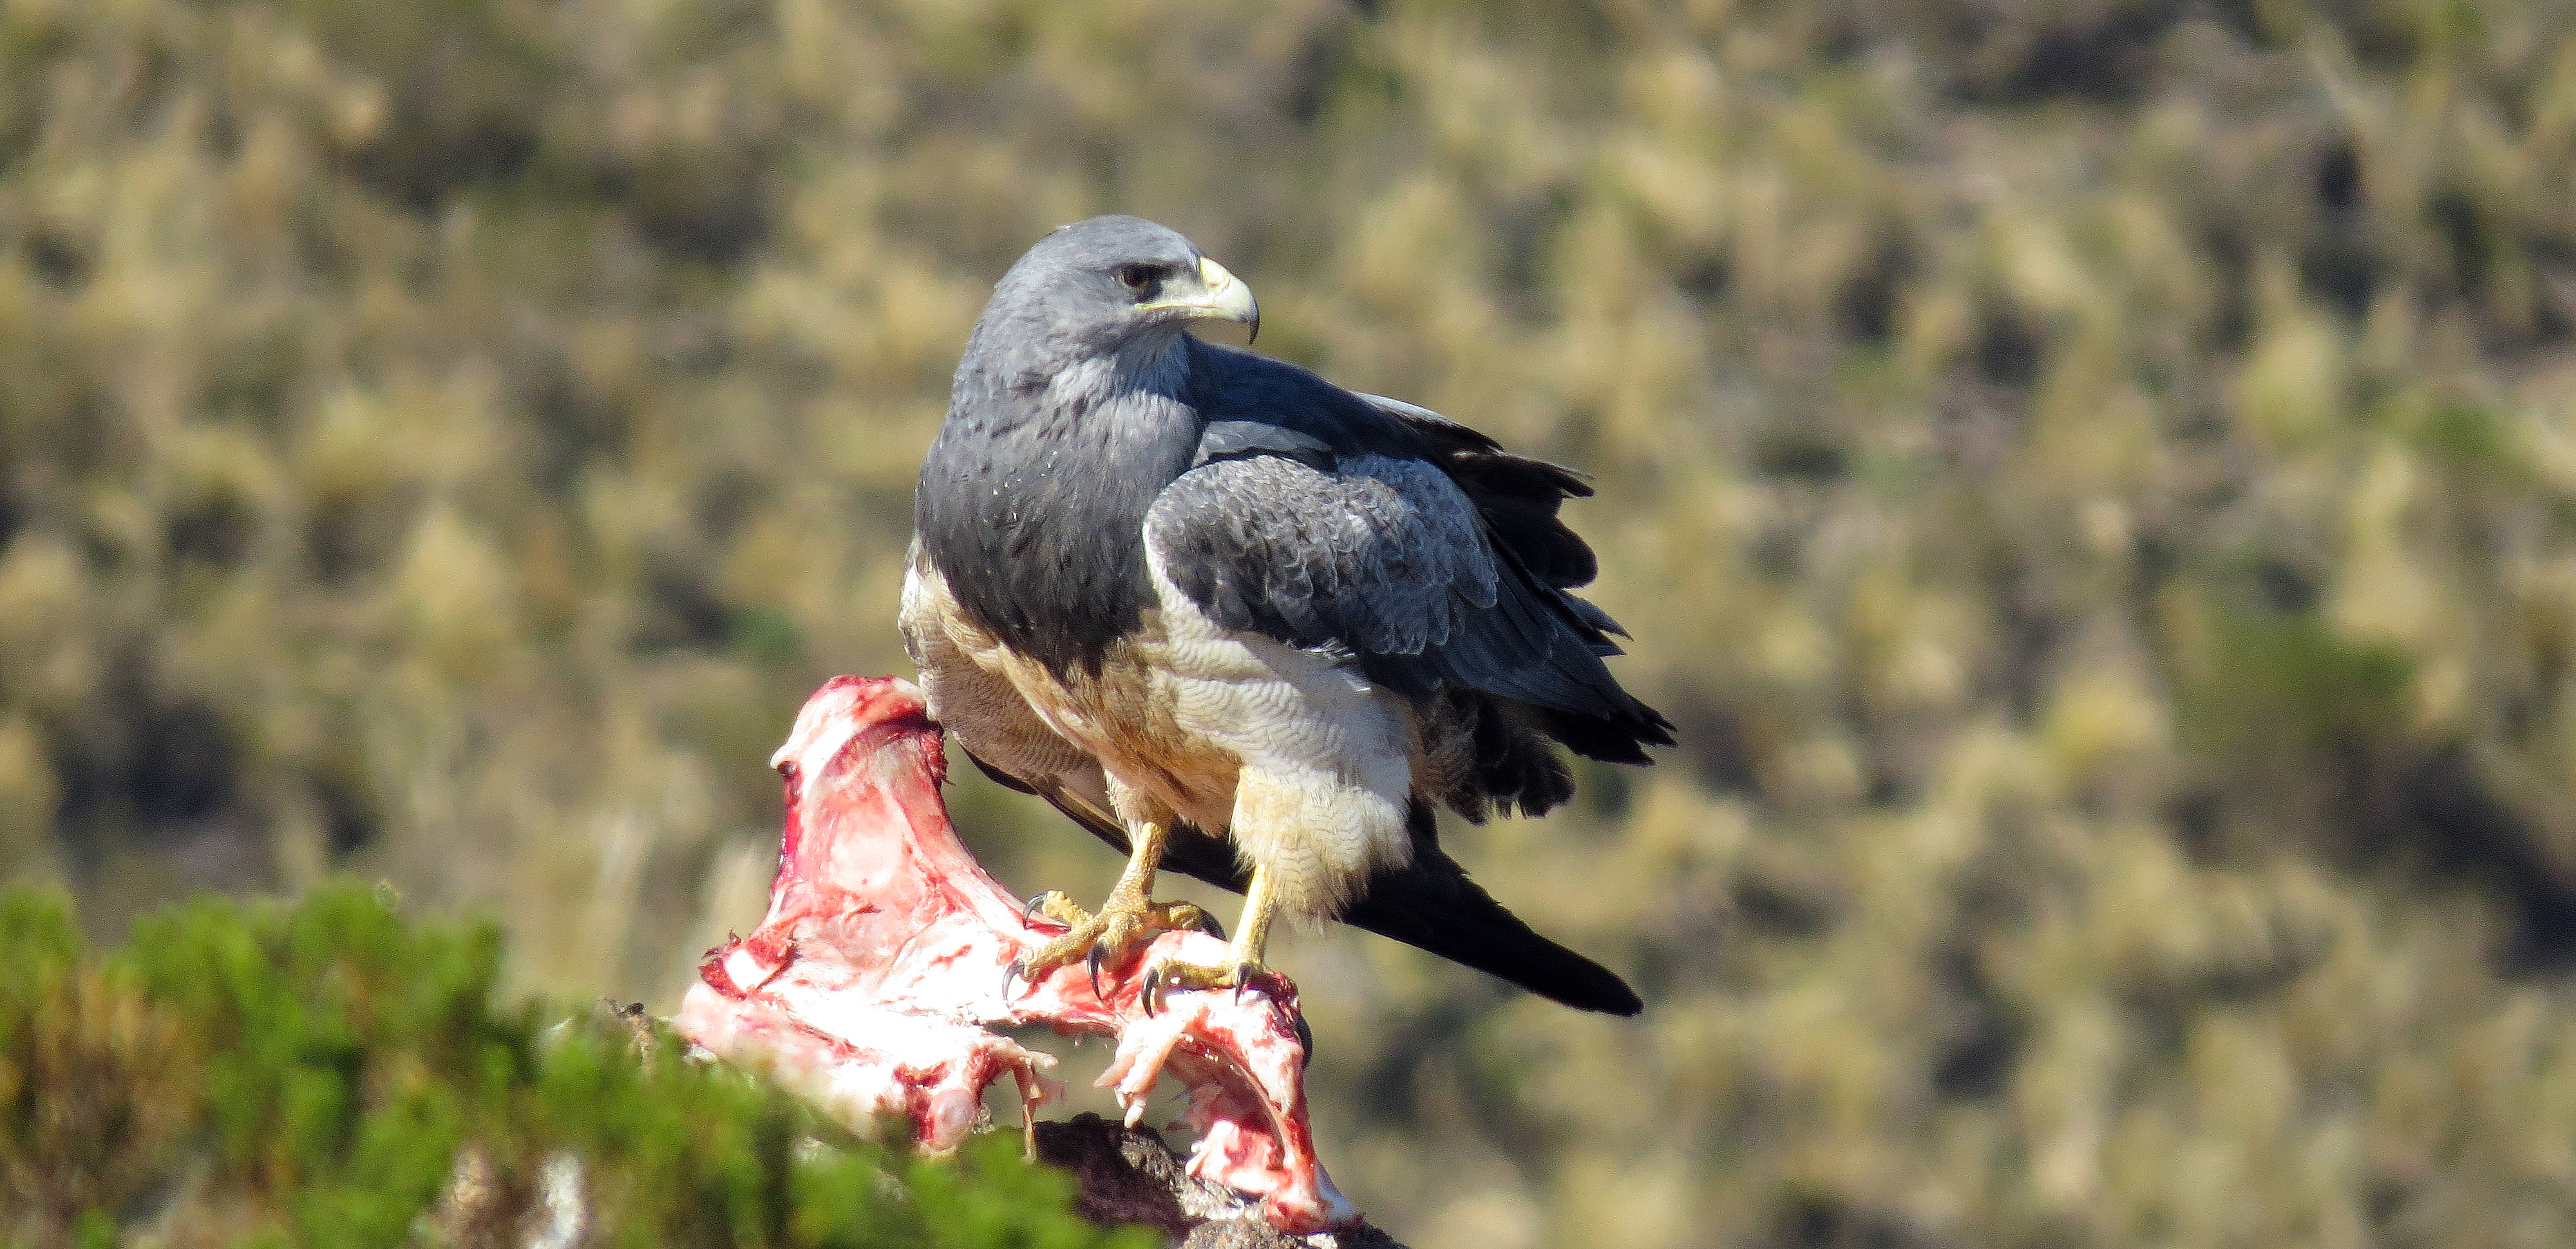
eagle, raptor, cordoba, argentina, bird, bird of prey, fauna, beak, buzzard, hawk, vulture, wildlife, grass, accipitriformes